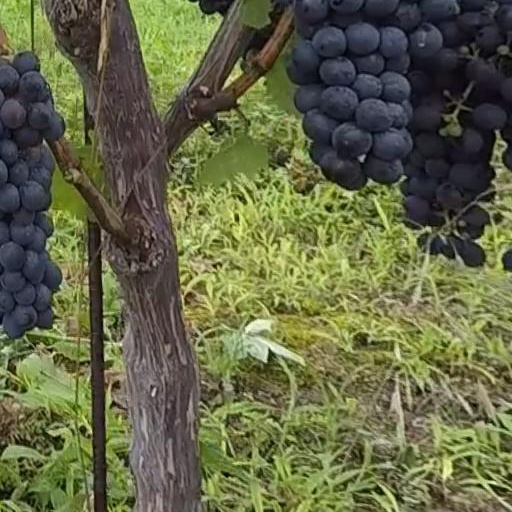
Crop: grape